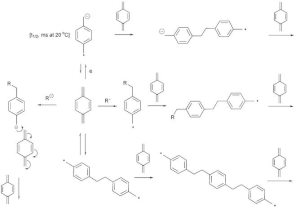
voies de polymérisation du p-xylylène